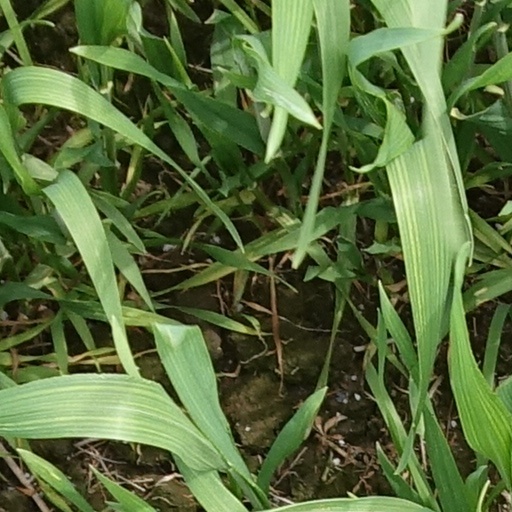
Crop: wheat